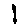
Label: 1